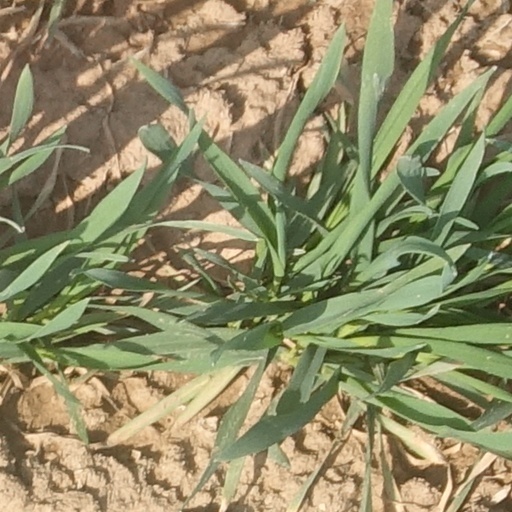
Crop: wheat